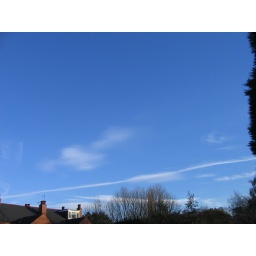
High cirrus &amp;amp; contrails in otherwise clear blue sky. Image taken from NE BSOWS at 09:33GMT.